Hoole Hall

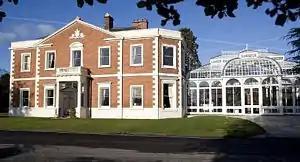
Hoole Hall, Chester

Hoole Hall is a former country house located to the north of Chester, Cheshire, England. It originated as a small house in about 1760, built for the Rev John Baldwin. After Rev Baldwin's death in 1793, the house passed to his eldest son, Thomas Baldwin, who then sold the house and surrounding land in 1800.